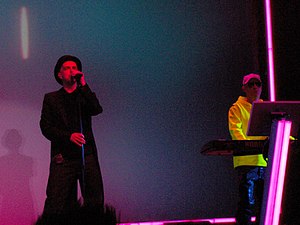
Pet Shop Boys
Pet Shop Boys live i Tivoli, København 1. juni 2007
Pet Shop Boys er en engelsk popduo bestående af Neil Tennant og Chris Lowe.